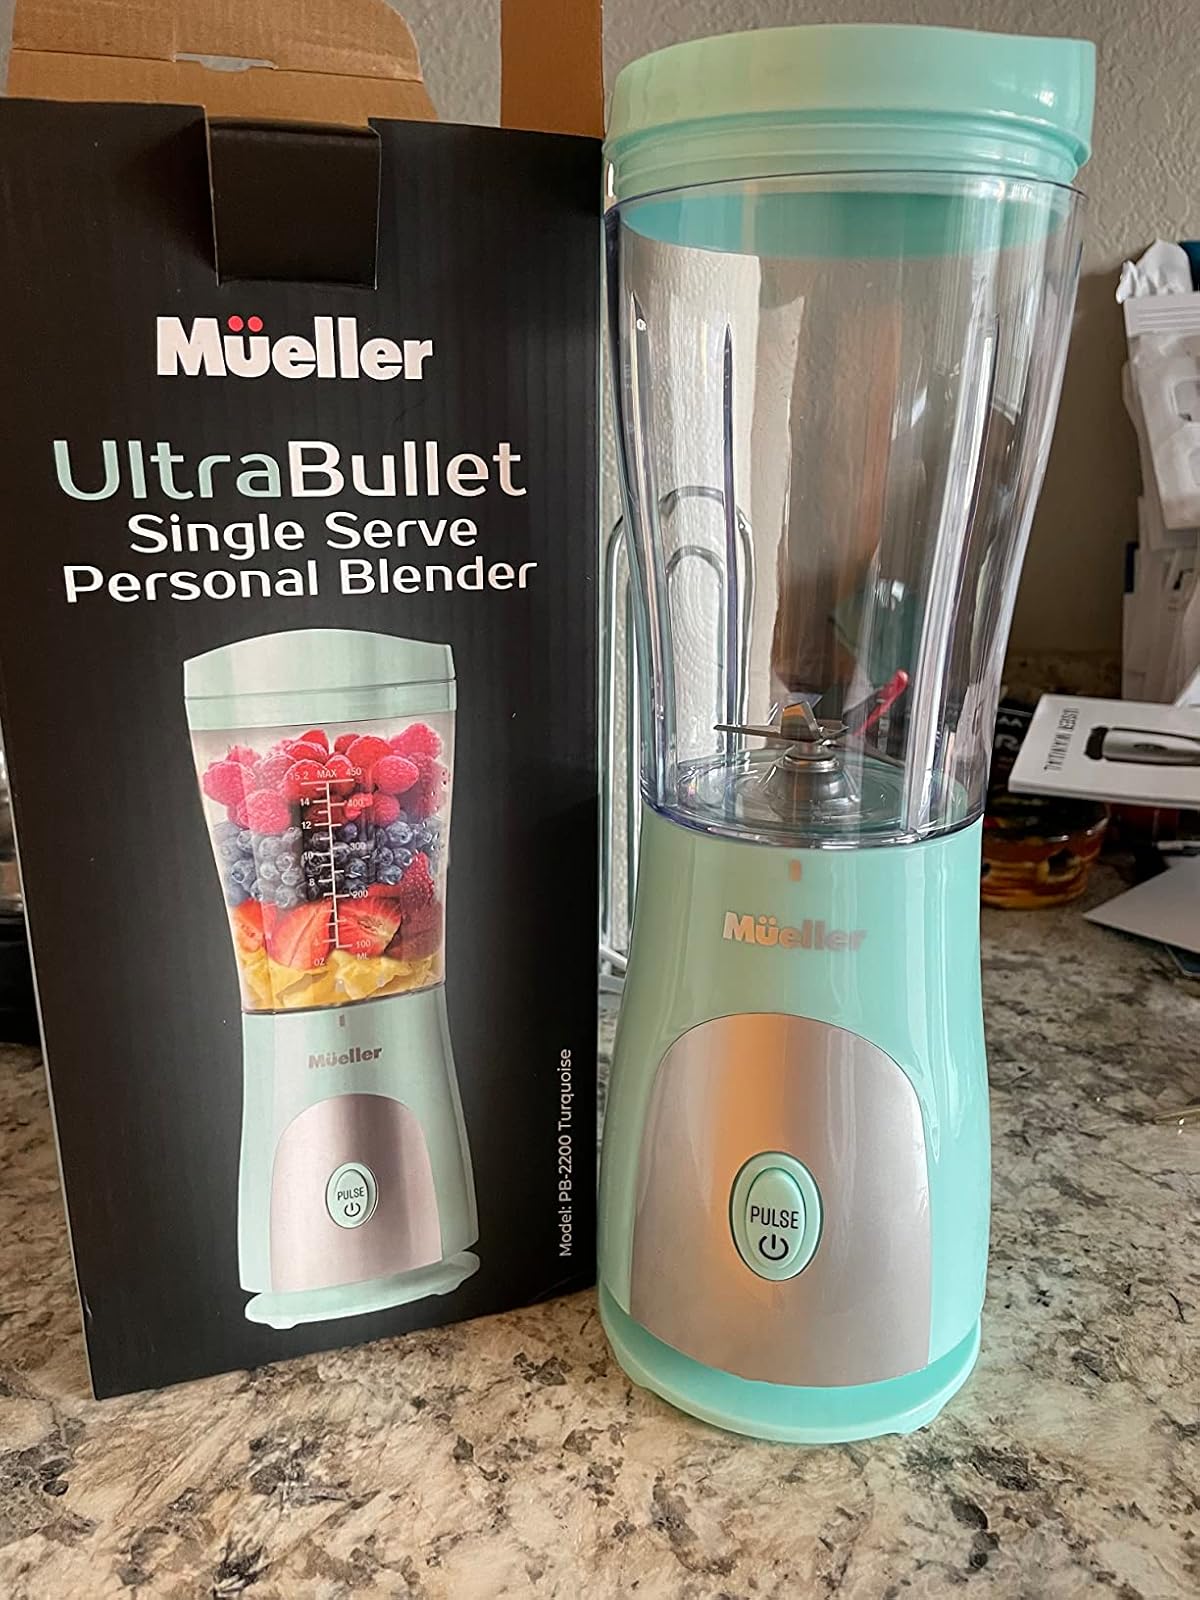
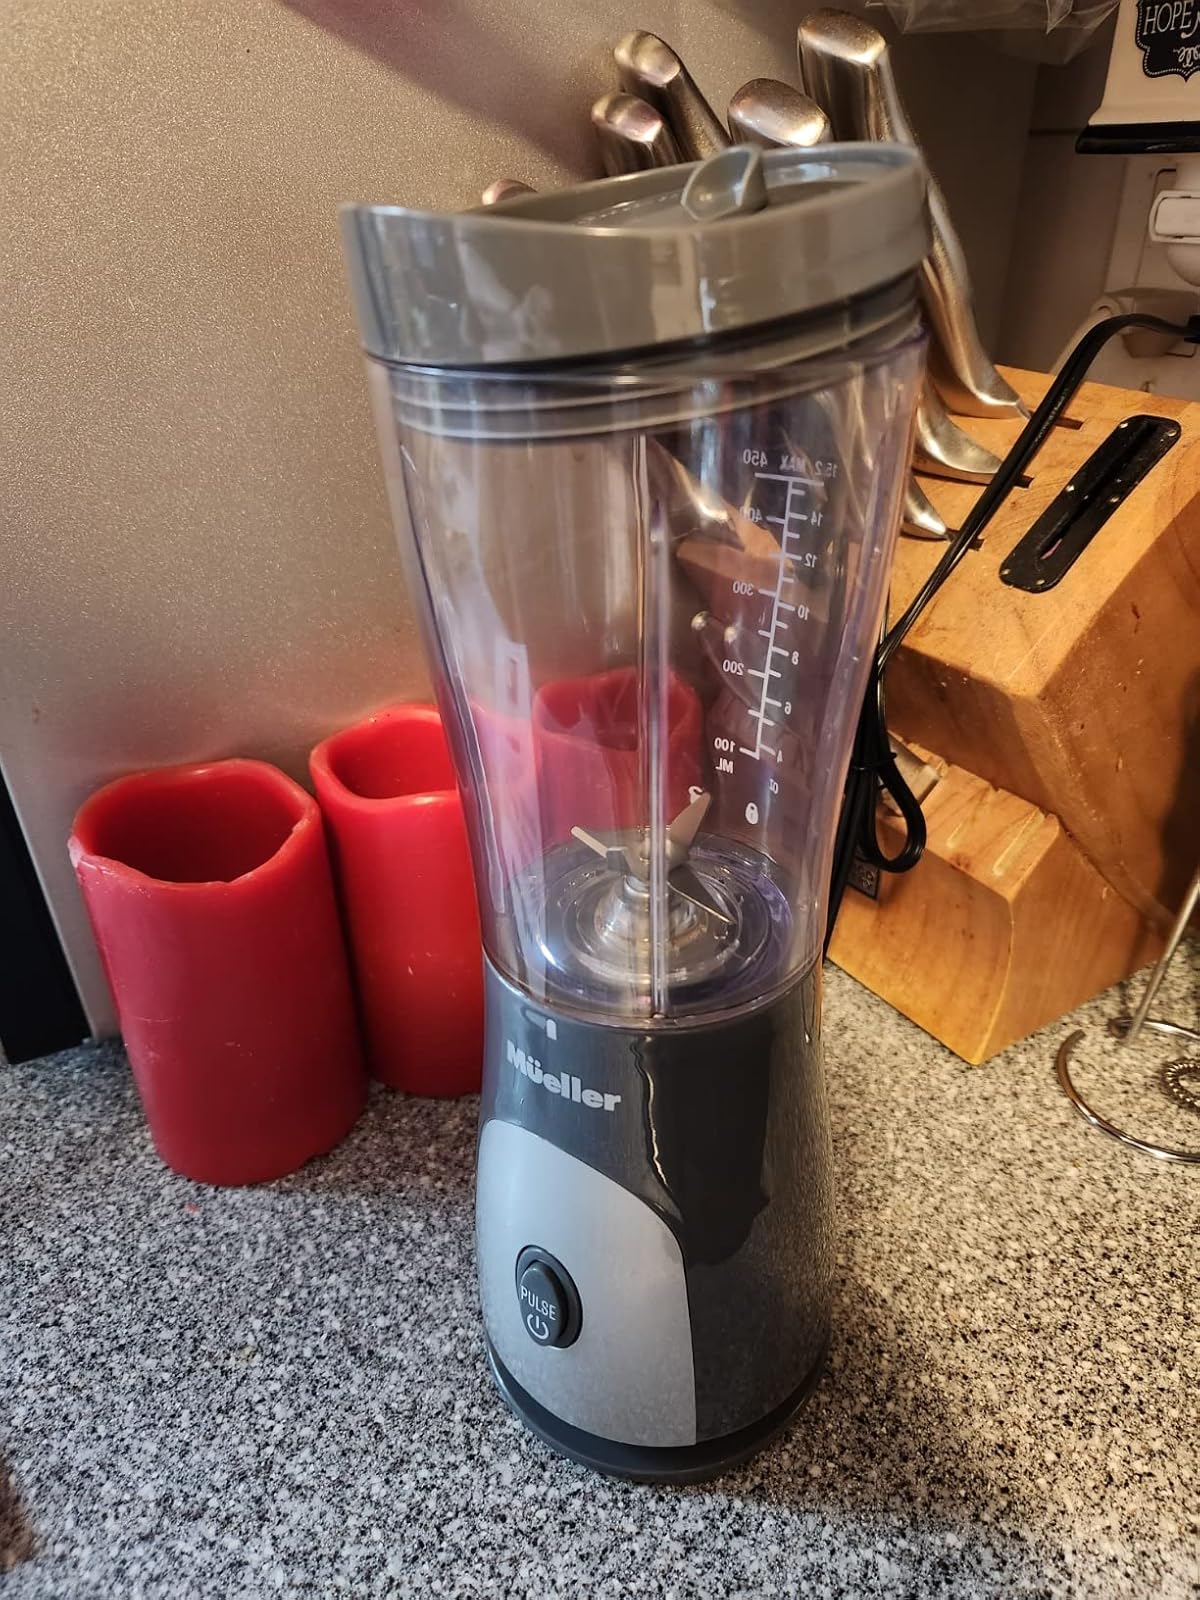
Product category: items_blender
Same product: no